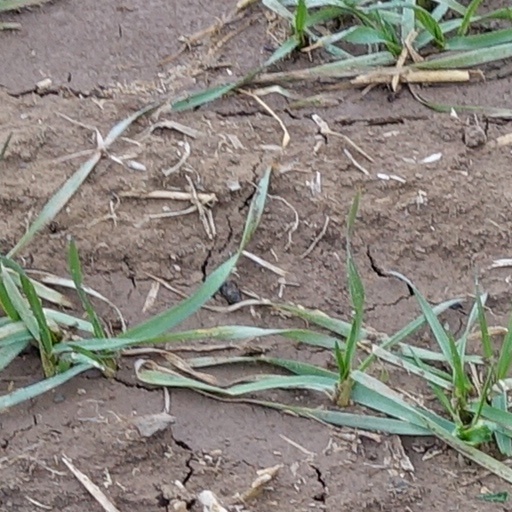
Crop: wheat